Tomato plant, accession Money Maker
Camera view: horizontal (90 deg, fisheye); turntable rotation: 120 degrees
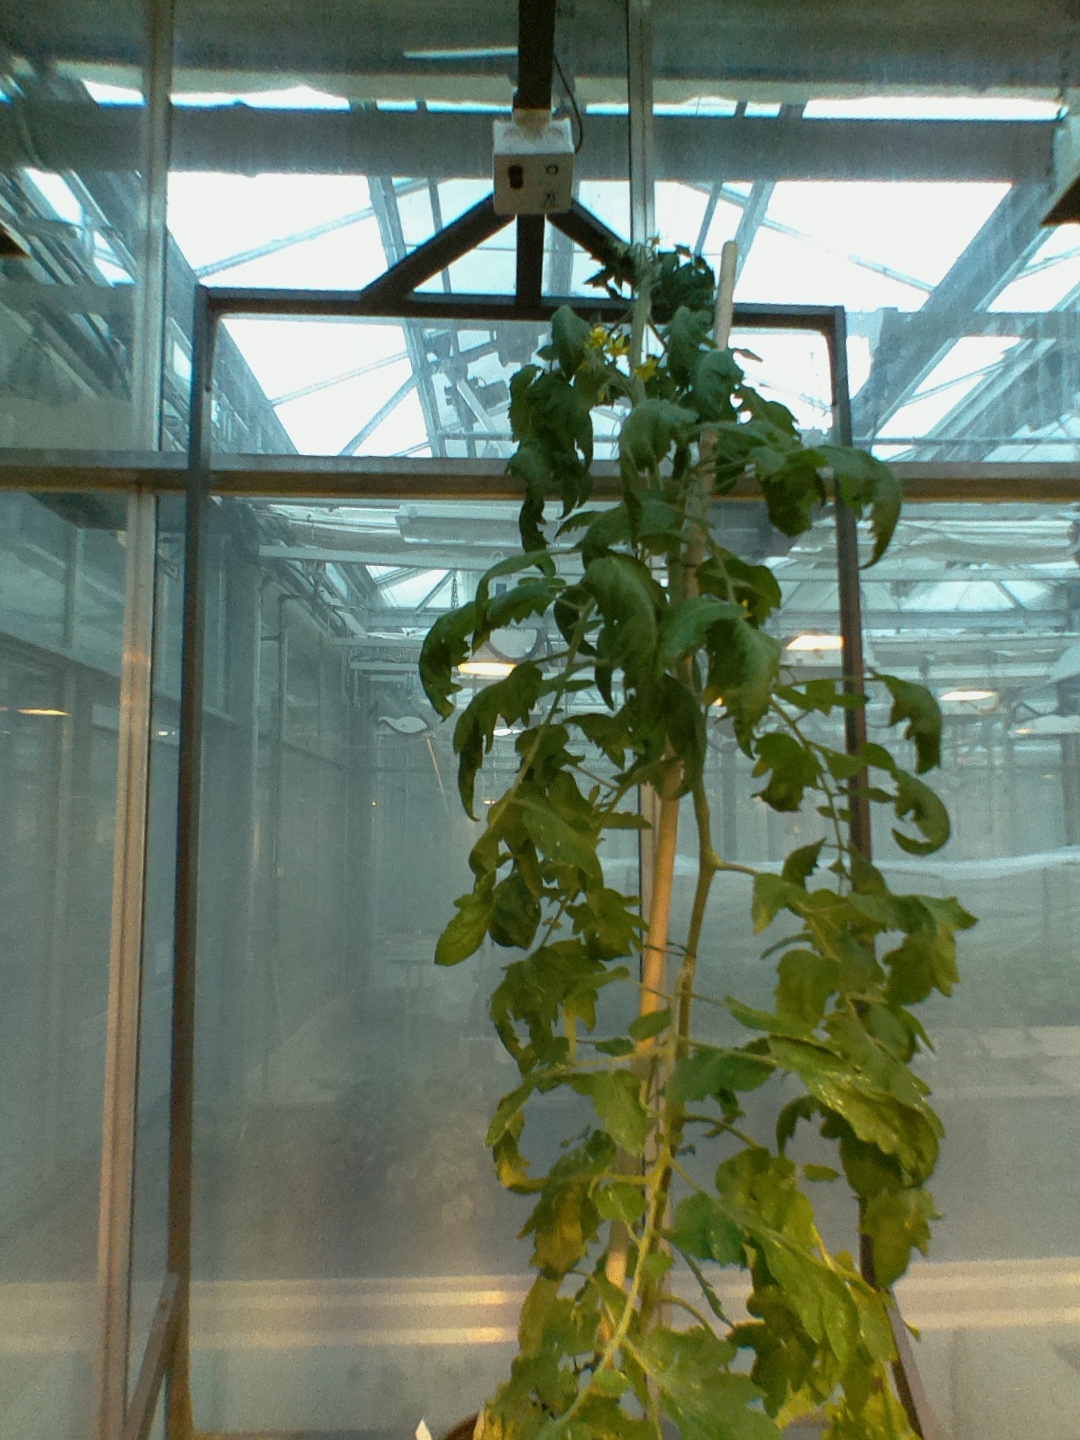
BBCH growth stage 70: Fruits at the main stem or branches visibles